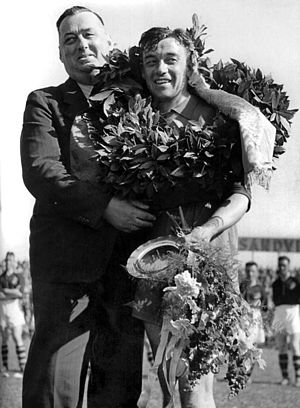
Knut Kroon
Knut William Kroon var en svensk fodboldspiller.